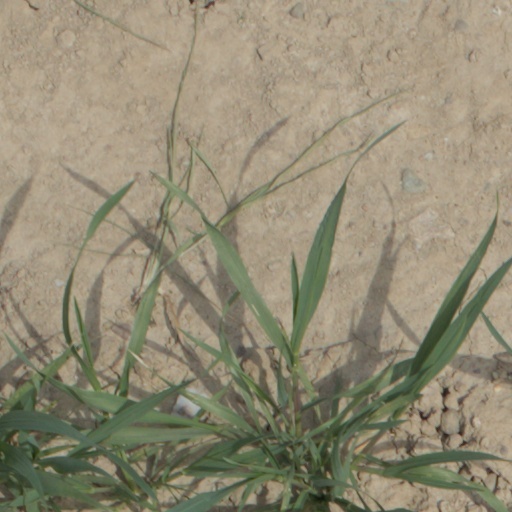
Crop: wheat